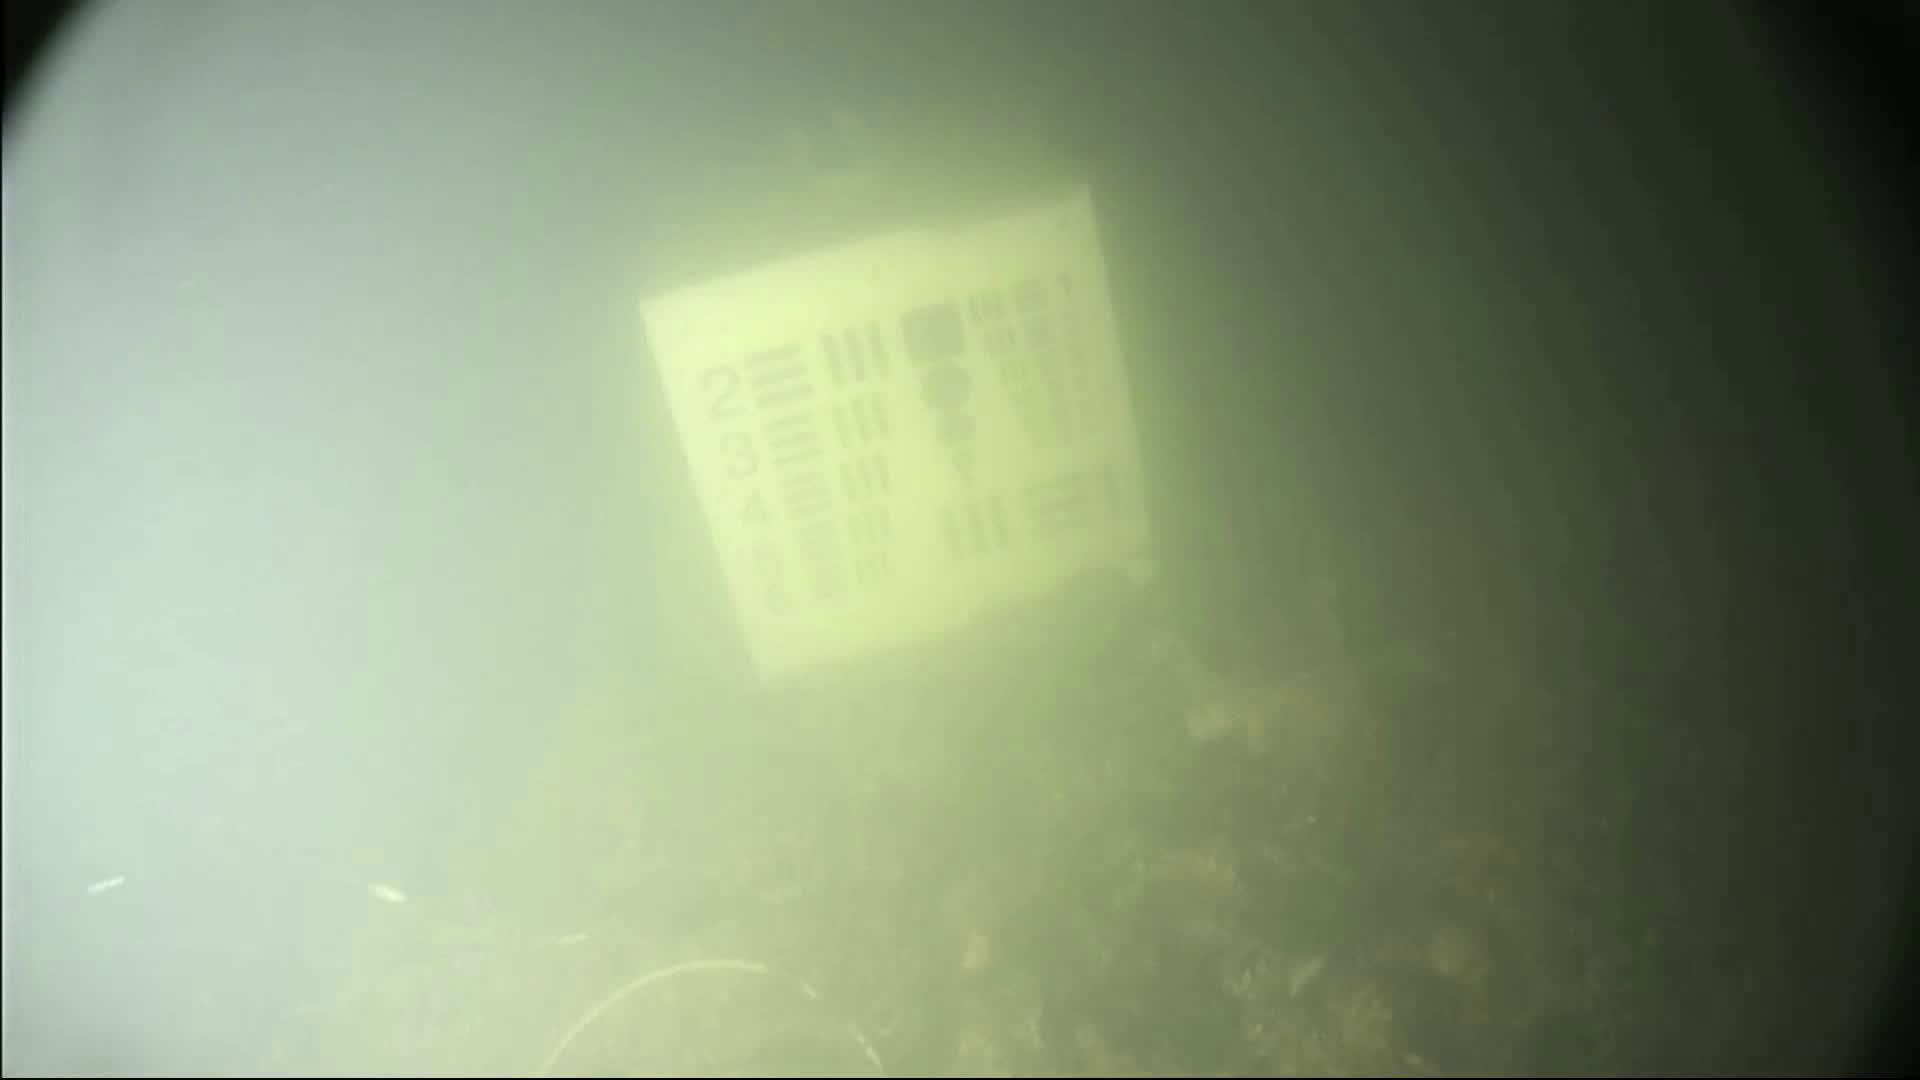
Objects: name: crab